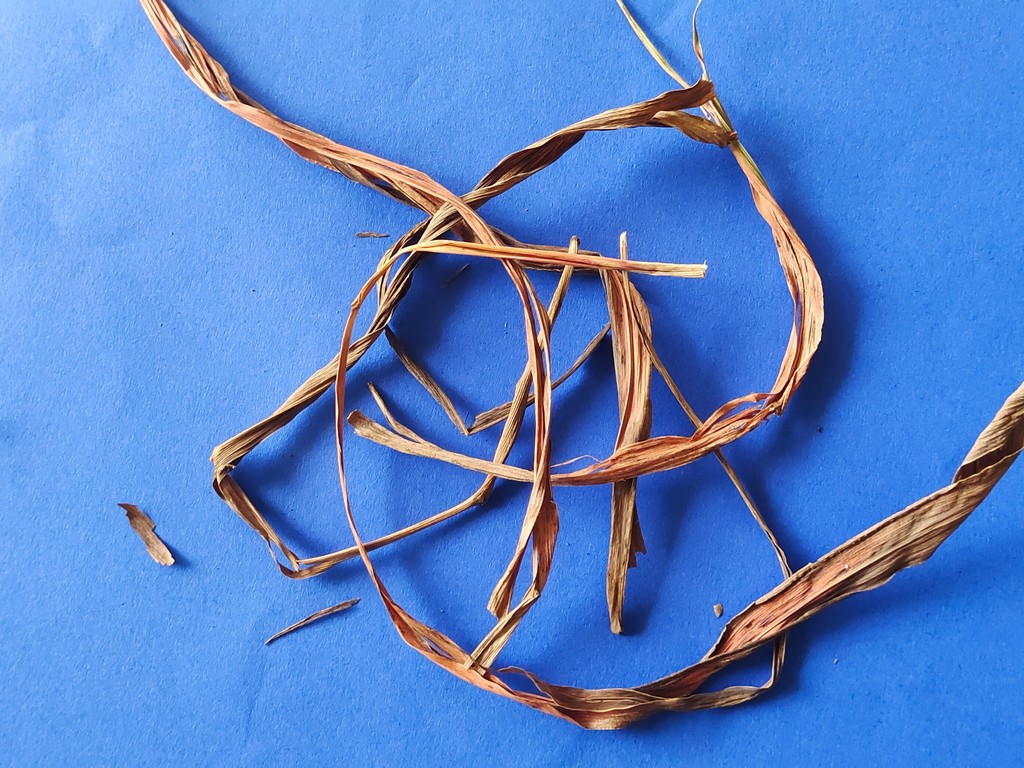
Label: Dried